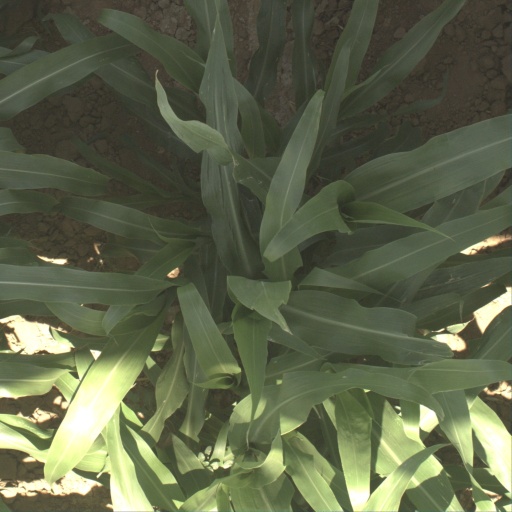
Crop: sorghum